Año Nuevo Island

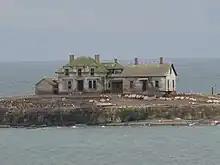
Abandoned buildings on Año Nuevo Island, photographed in 2005.

Año Nuevo Island ("Año Nuevo" is Spanish for "New Year") is a small island off Año Nuevo Point on the coast of Northern California, between San Francisco and Santa Cruz. The island has an area of . It is an important breeding site for northern elephant seals and the endangered Steller's sea lion, as well as several species of seabirds, including rhinoceros auklets, Brandt's cormorants and western gulls. Due to the number of seals and sea lions, great white sharks are frequently spotted patrolling the waters around the island. It is protected as part of the Año Nuevo State Reserve.